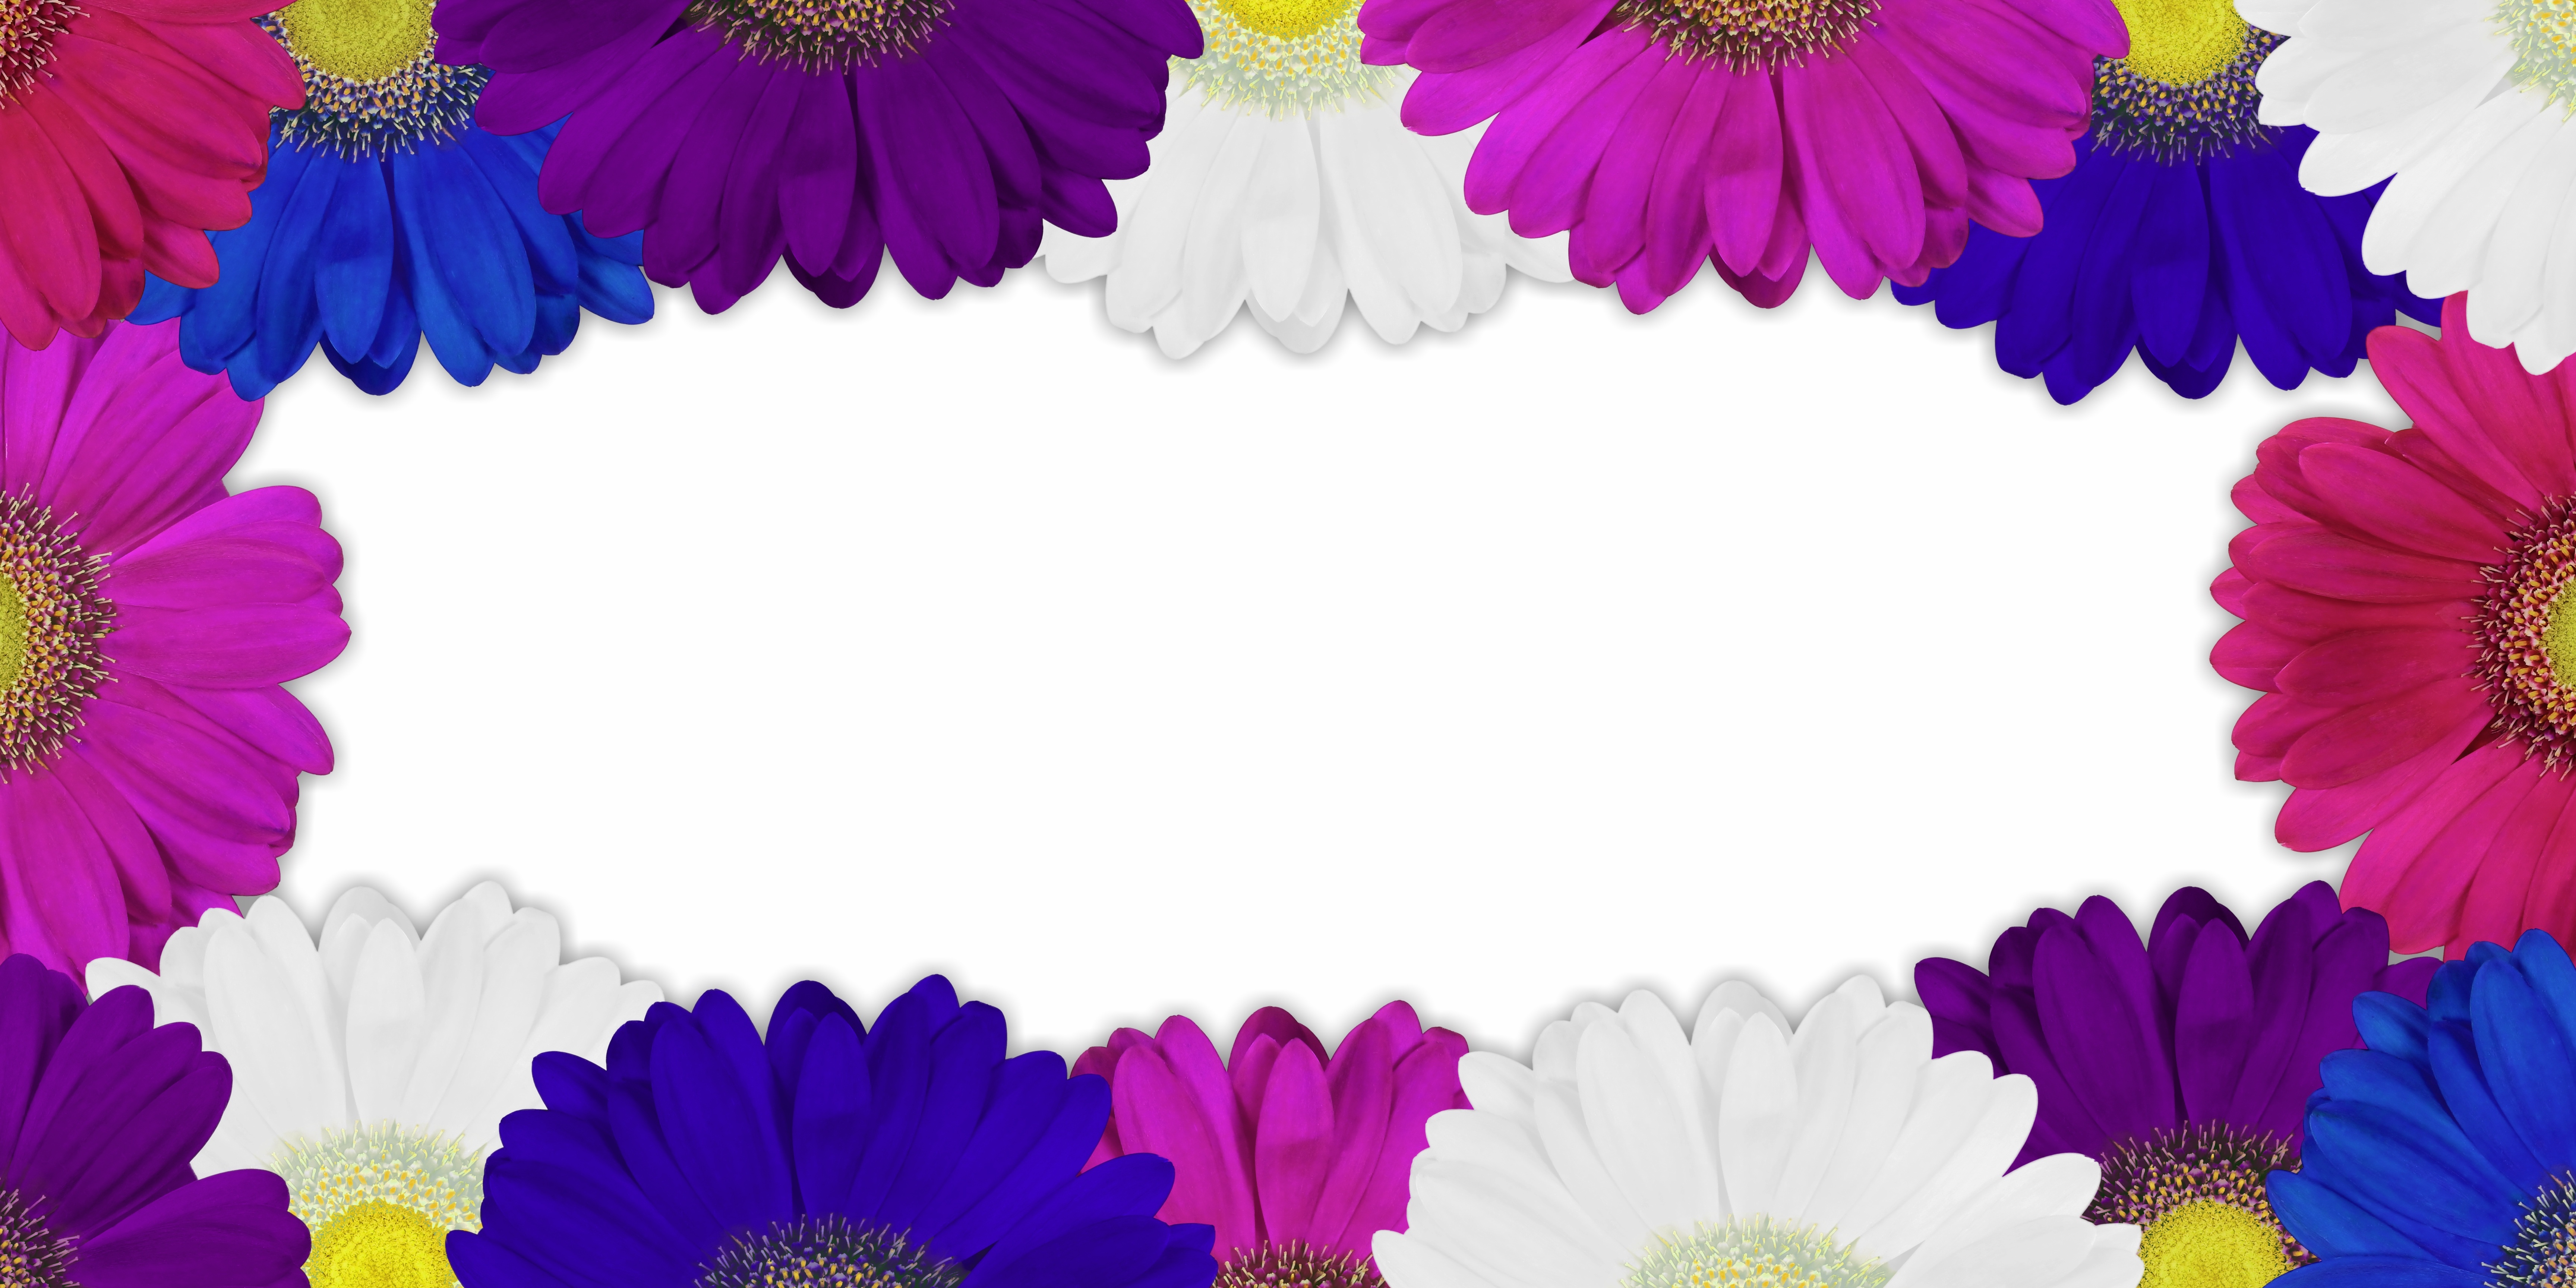
nature, blossom, plant, flower, purple, petal, bloom, spring, flora, map, background, illustration, wallpaper, postcard, gerbera, chrysanthemum, birthday, greeting, greeting card, coupon, mother's day, daisy family